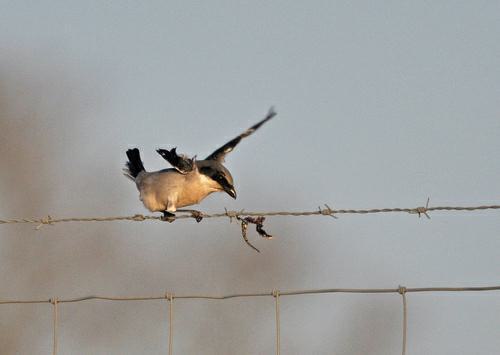
A photo of a loggerhead shrike